Pope Clement XIV

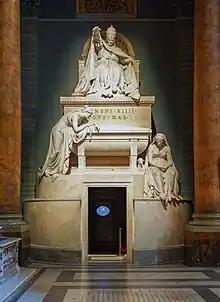
Tomb of Pope Clement XIV by Antonio Canova at Santi Apostoli in Rome

The Jesuits had been expelled from Brazil (1754), Portugal (1759), France (1764), Spain and its colonies (1767), and Parma (1768). With the accession of a new pope, the Bourbon monarchs pressed for the Society's total suppression. Clement XIV tried to placate their enemies by apparent unfriendly treatment of the Jesuits: he refused to meet the superior general, Lorenzo Ricci, removed it from the administration of the Irish and Roman Colleges, and ordered them not to receive novices, etc.